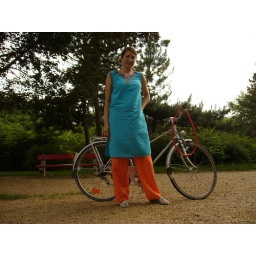
Most probably the only person in Budapest who rides the bike in a sari :)